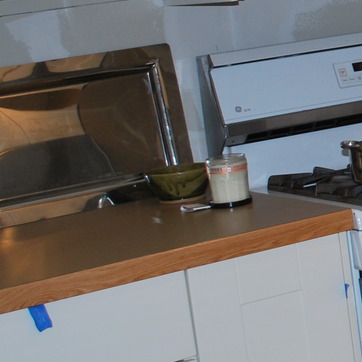
Material: ceramic